Peter Birt

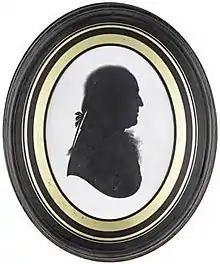
Silhouette of Peter Birt by John Field (1763)

Peter Birt ( – June 1791) was a businessman from Airmyn, Yorkshire, England, who made his fortune from the Aire and Calder Navigation and used part of his wealth to build the mansion named Wenvoe Castle.